Jack the Ripper

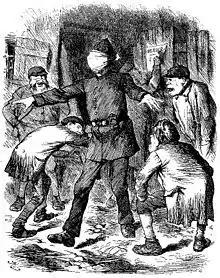
"Blind man's buff": "Punch" cartoon by John Tenniel ( 1888) criticising the police's alleged incompetence. The failure of the police to capture the killer reinforced the attitude held by radicals that the police were inept and mismanaged.

The vast majority of the City of London Police files relating to their investigation into the Whitechapel murders were destroyed in the Blitz. The surviving Metropolitan Police files allow a detailed view of investigative procedures in the Victorian era. A large team of policemen conducted house-to-house inquiries throughout Whitechapel. Forensic material was collected and examined. Suspects were identified, traced, and either examined more closely or eliminated from the inquiry. Modern police work follows the same pattern. More than 2,000 people were interviewed, "upwards of 300" people were investigated, and 80 people were detained. Following the murders of Stride and Eddowes, the Commissioner of the City Police, Sir James Fraser, offered a reward of £500 for the arrest of the Ripper.